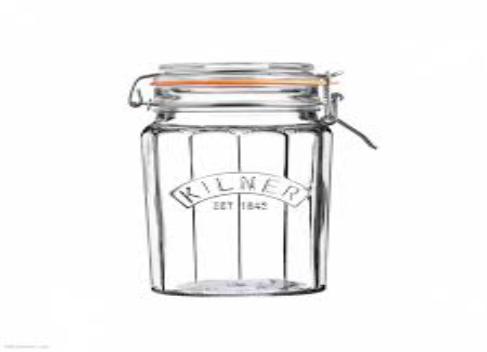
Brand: kilner
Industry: Necessities